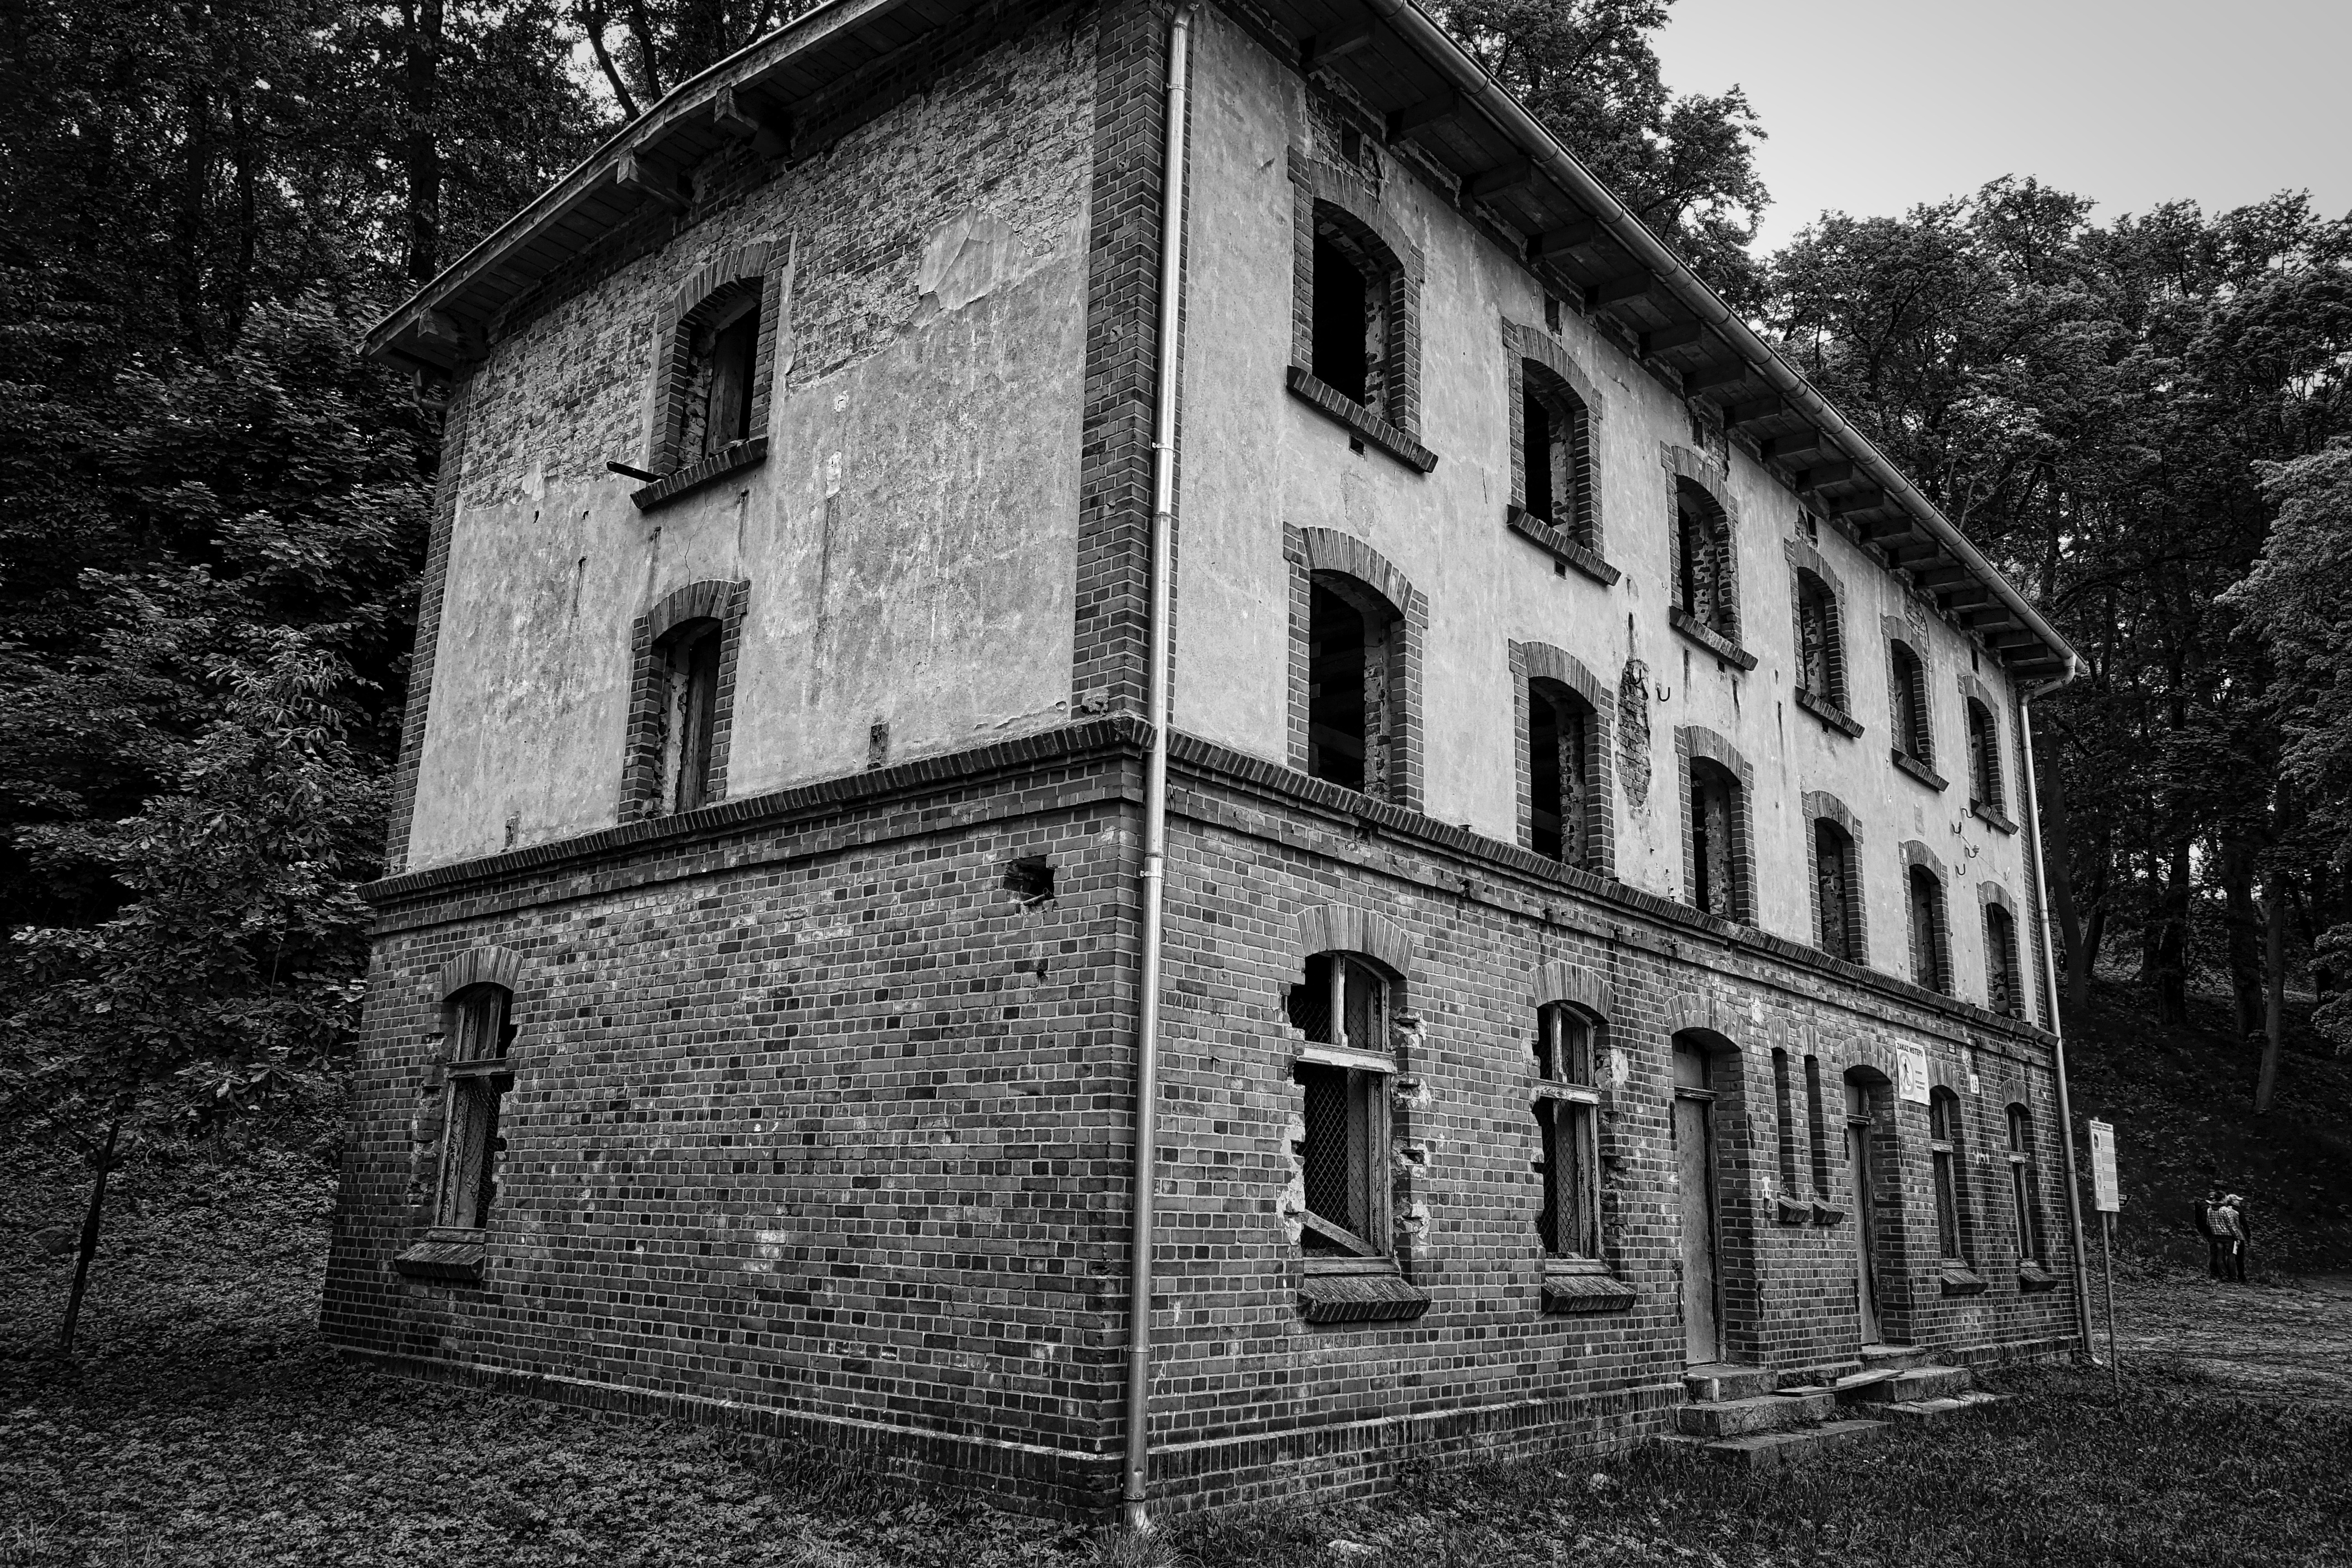
black and white, architecture, structure, white, house, building, old, barn, abandoned, ruin, monochrome, weathered, history, urban area, monochrome photography, ancient history